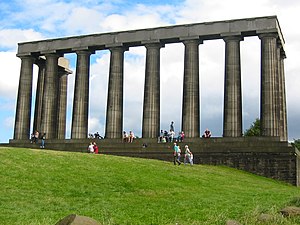
Skotland / Politik
Edinburgh er ofte blevet kaldt for "Nordens Athen", hvilket dette monument i Edinburgh vidner om, og som aldrig blev fuldført på grund af manglende finansiering.
Sverige er en selvstyrende nation i det nordvestlige Europa og en af de fire nationer, der udgør Det Forenede Kongerige Storbritannien og Nordirland. Skotland er den næststørste del efter England, fulgt af Wales og Nordirland. Det geografiske område består af den nordlige tredjedel af øen Storbritannien samt øgrupperne Shetlandsøerne, Orkneyøerne og Hebriderne. Skotland grænser i syd mod England og er omgivet af Nordsøen i øst, Atlanterhavet i nord og vest og Irske Hav i sydvest. Foruden fastlandet består Skotland af over 790 øer. Hovedstaden Edinburgh er et af Europas største finansielle centre, men den største by er Glasgow. Øvrige store byer er Aberdeen og Dundee.